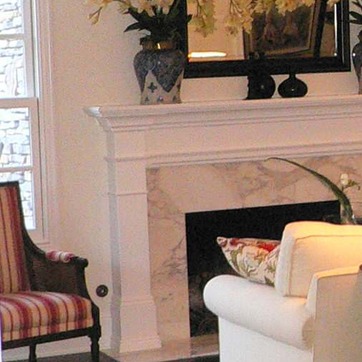
Material: polishedstone